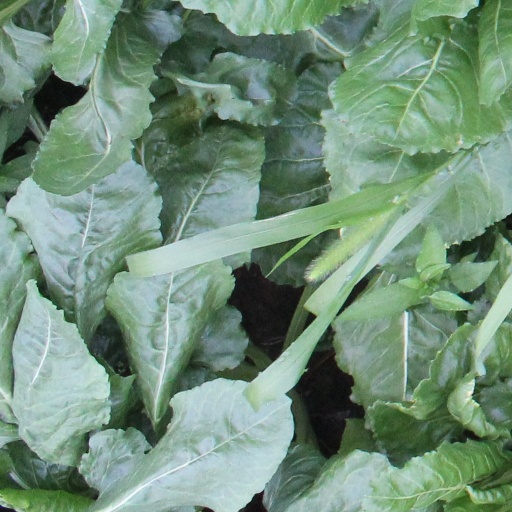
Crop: sugar beet